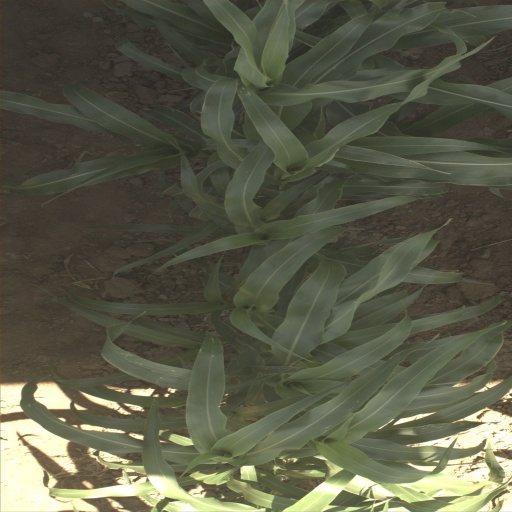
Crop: sorghum